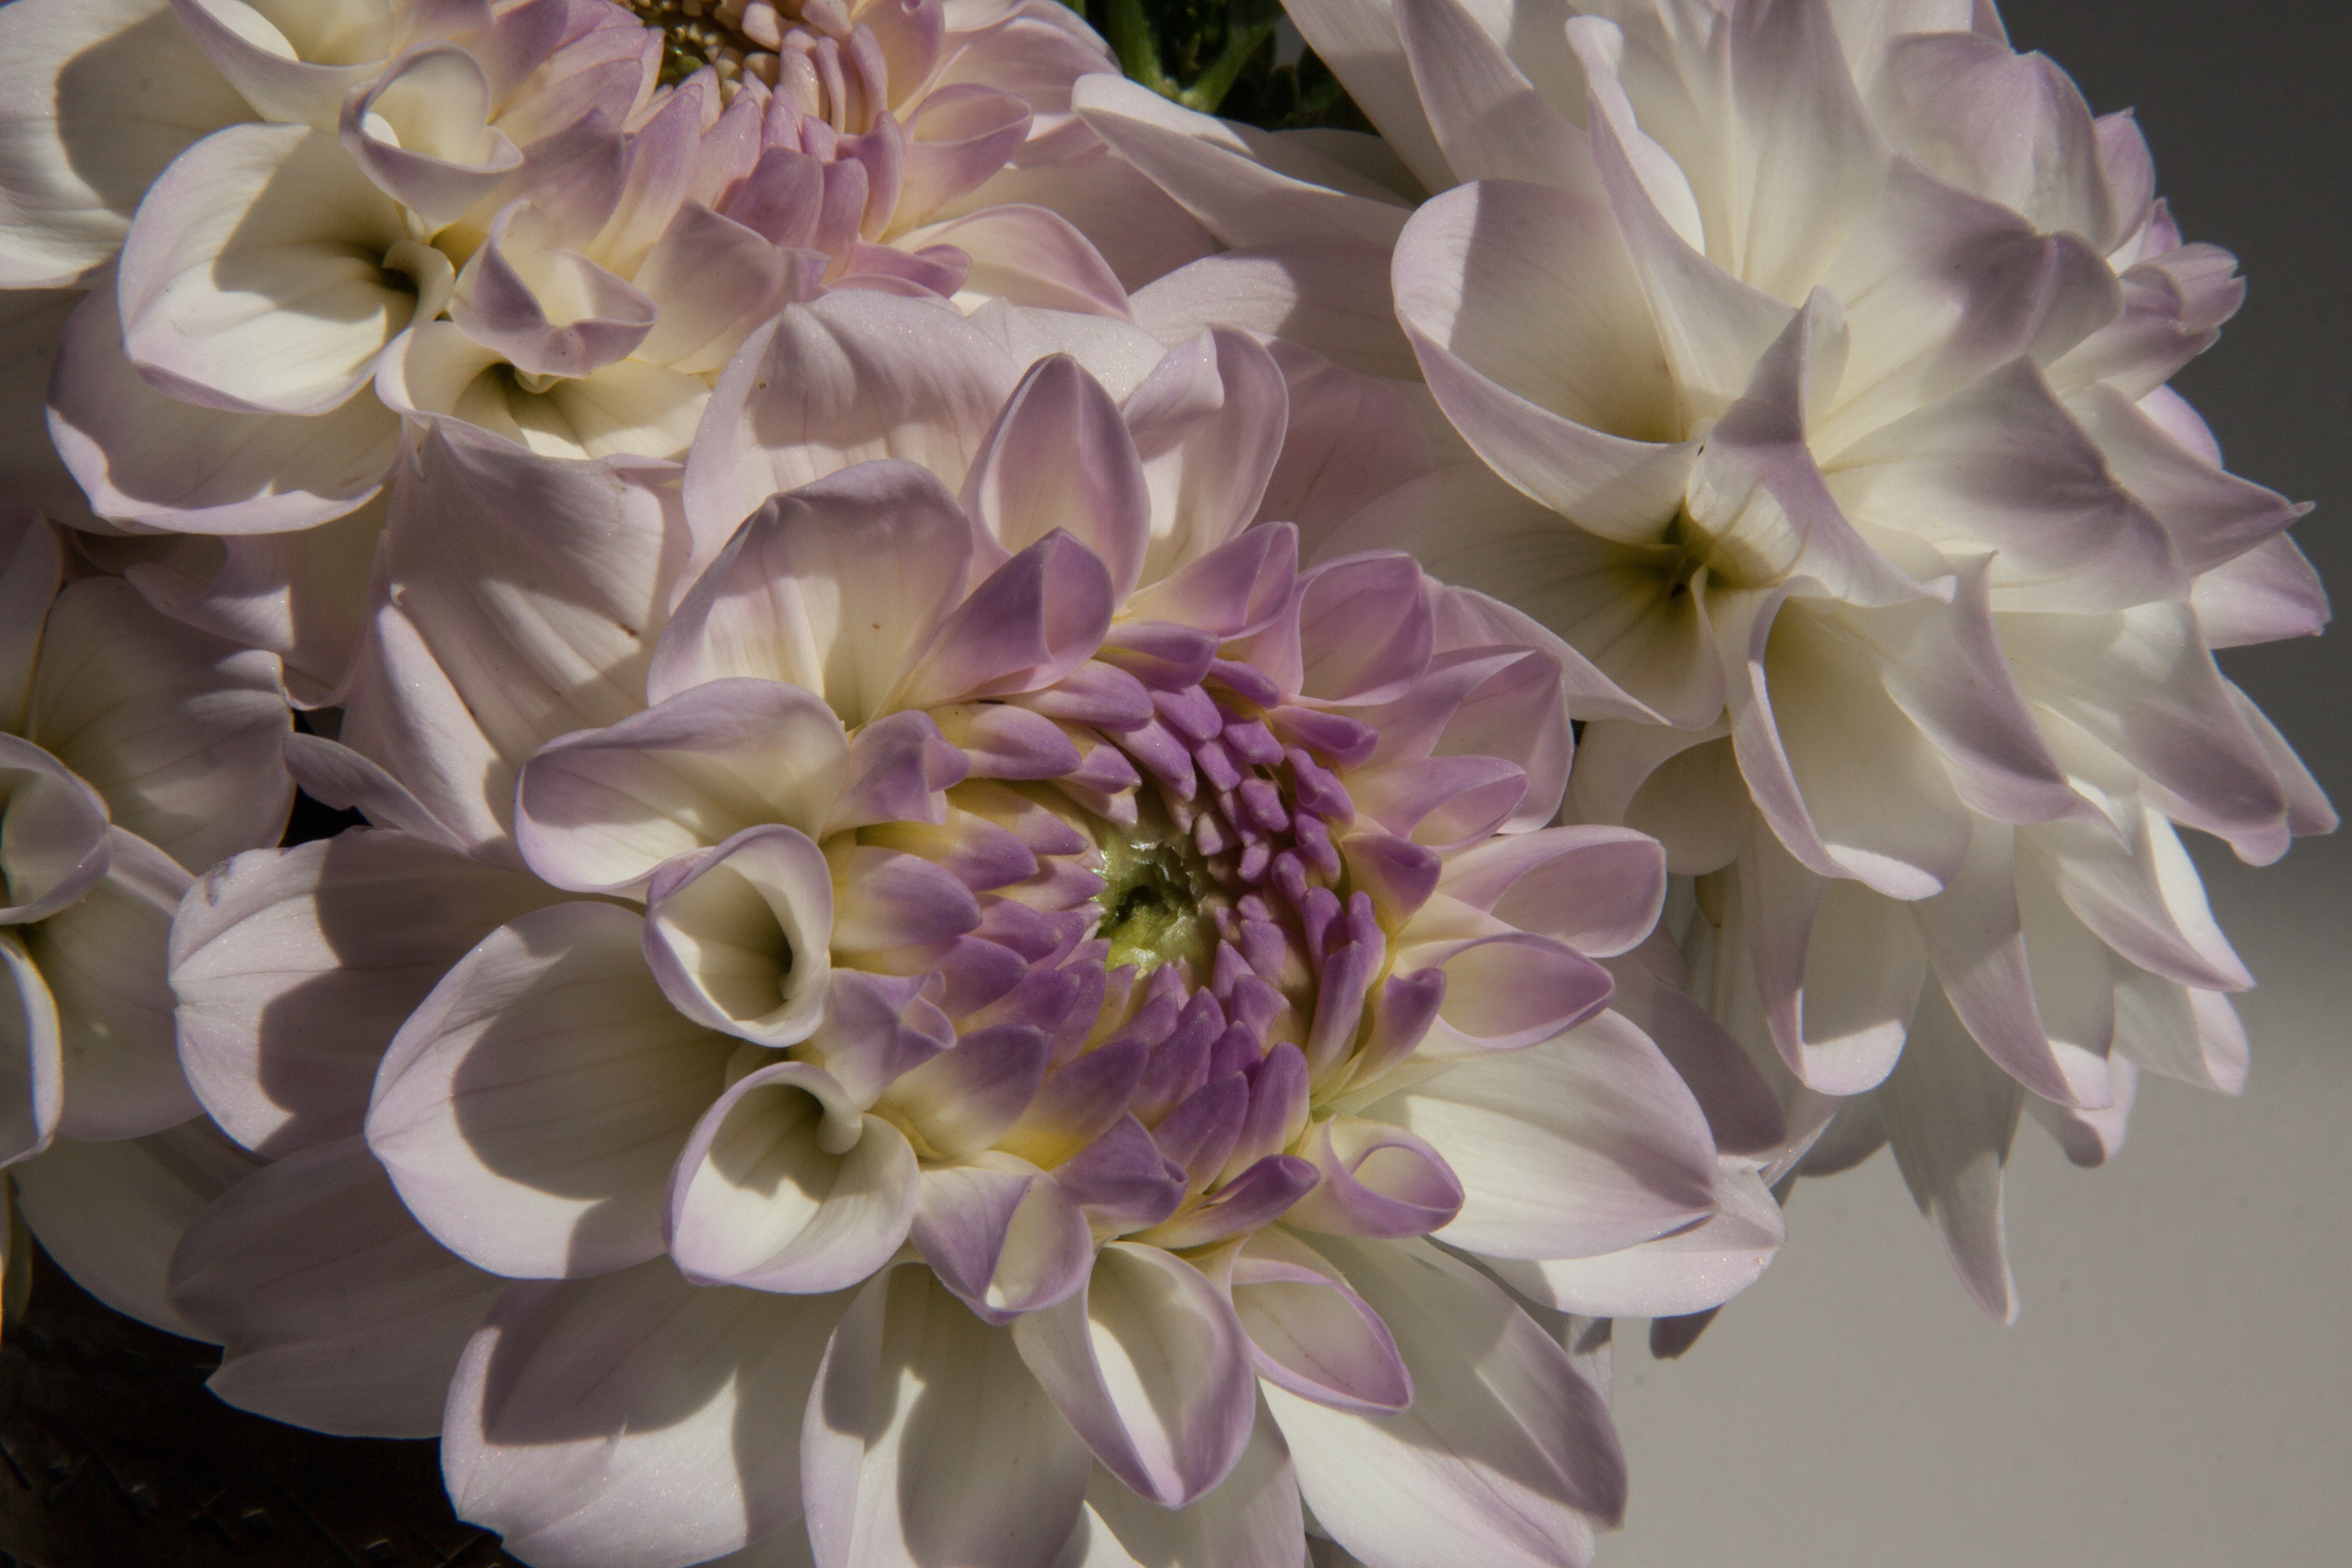
blossom, plant, white, flower, purple, petal, bloom, flora, dahlia, geothermal, violet, dahlias, flower garden, floristry, composites, flowering plant, ornamental flower, daisy family, flower bouquet, cut flowers, land plant, chrysanths